Copepod

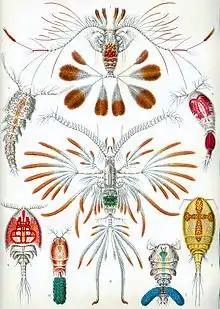
Copepods from Ernst Haeckel's "Kunstformen der Natur"

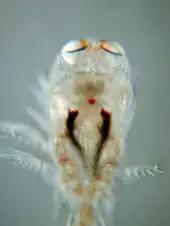
Two-eyed copepod of genus "Corycaeus"

Copepods vary considerably, but are typically long, with a teardrop-shaped body and large antennae. Like other crustaceans, they have an armoured exoskeleton, but they are so small that in most species, this thin armour and the entire body is almost totally transparent. Some polar copepods reach . Most copepods have a single median compound eye, usually bright red and in the centre of the transparent head. Subterranean species may be eyeless, and members of the genera "Copilia" and "Corycaeus" possess two eyes, each of which has a large anterior cuticular lens paired with a posterior internal lens to form a telescope. Like other crustaceans, copepods possess two pairs of antennae; the first pair is often long and conspicuous.